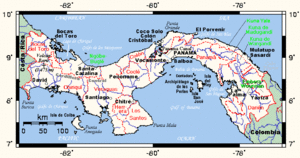
Entouré par la mer des Caraïbes, l'océan Pacifique, la Colombie et le Costa Rica, le Panama est un pays d'Amérique centrale, situé à 9° nord et 80° ouest et s'étendant sur 78 640 km².